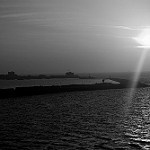
Label: B & W